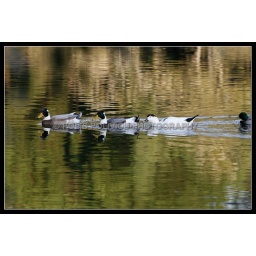
ducks swimming in a row on the lake